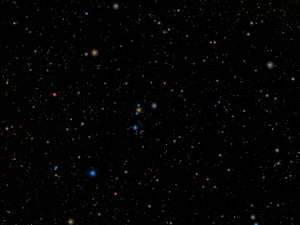
Le Catalogue Caldwell est un catalogue astronomique regroupant 109 amas stellaires, nébuleuses et galaxies pour aider les astronomes amateurs dans leurs observations. La liste a été compilée par Sir Patrick Moore Caldwell, mieux connu sous le nom Patrick Moore, pour compléter le Catalogue Messier. Celui-ci a rapidement dressé une liste de 109 objets et l'a ensuite publiée dans Sky & Telescope en décembre 1995.